Venomous fish

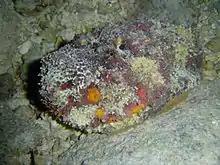
The most venomous known fish is the reef stonefish. It is an ambush predator which waits camouflaged on the bottom.

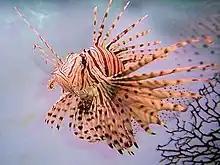
The highly visible lionfish uses venomous barbs around its body as a defence against predators.

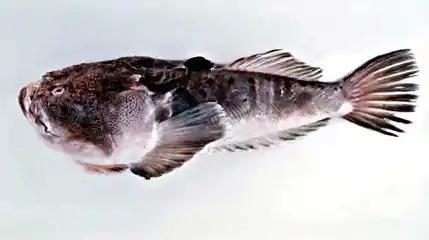
The stargazer buries itself out of sight. It can deliver electric shocks as well as venom.

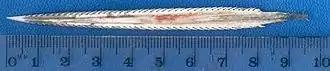
The stinger of a stingray

Venomous fish are species of fish which produce strong mixtures of toxins harmful to humans (called venom) which they deliberately deliver by means of a bite, sting, or stab, resulting in an envenomation. As a contrast, poisonous fish also produce a strong toxin, but they do not bite, sting, or stab to deliver the toxin, instead being poisonous to eat because the human digestive system does not destroy the toxin they contain in their bodies. Venomous fish do not necessarily cause poisoning if they are eaten, as the digestive system often destroys the venom.